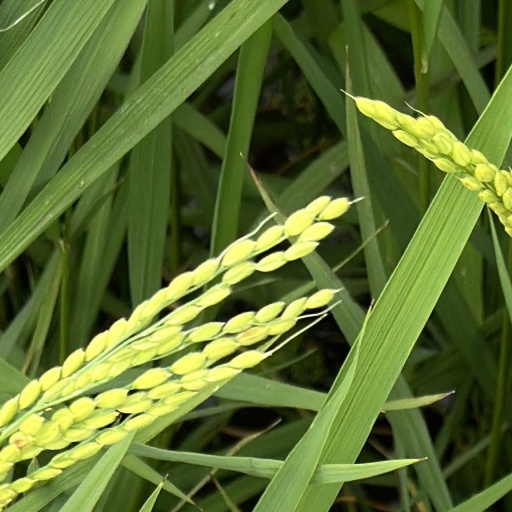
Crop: rice